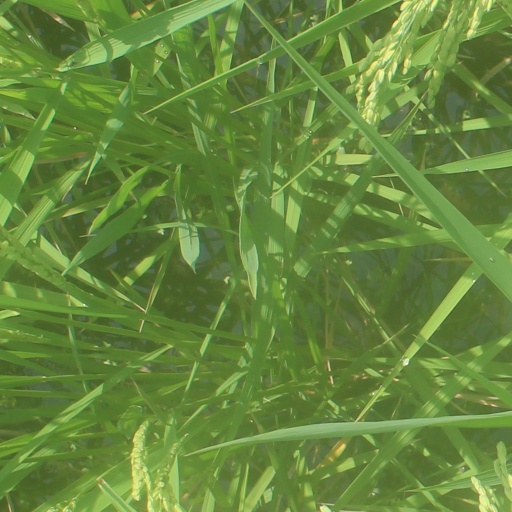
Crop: rice